Andy Marefos

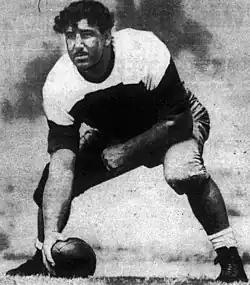
Marefos, circa 1946

Andy Marefos (July 16, 1917 – February 18, 1996) was an American football fullback and halfback. He played for the New York Giants from 1941 to 1942 and for the Los Angeles Dons in 1946.